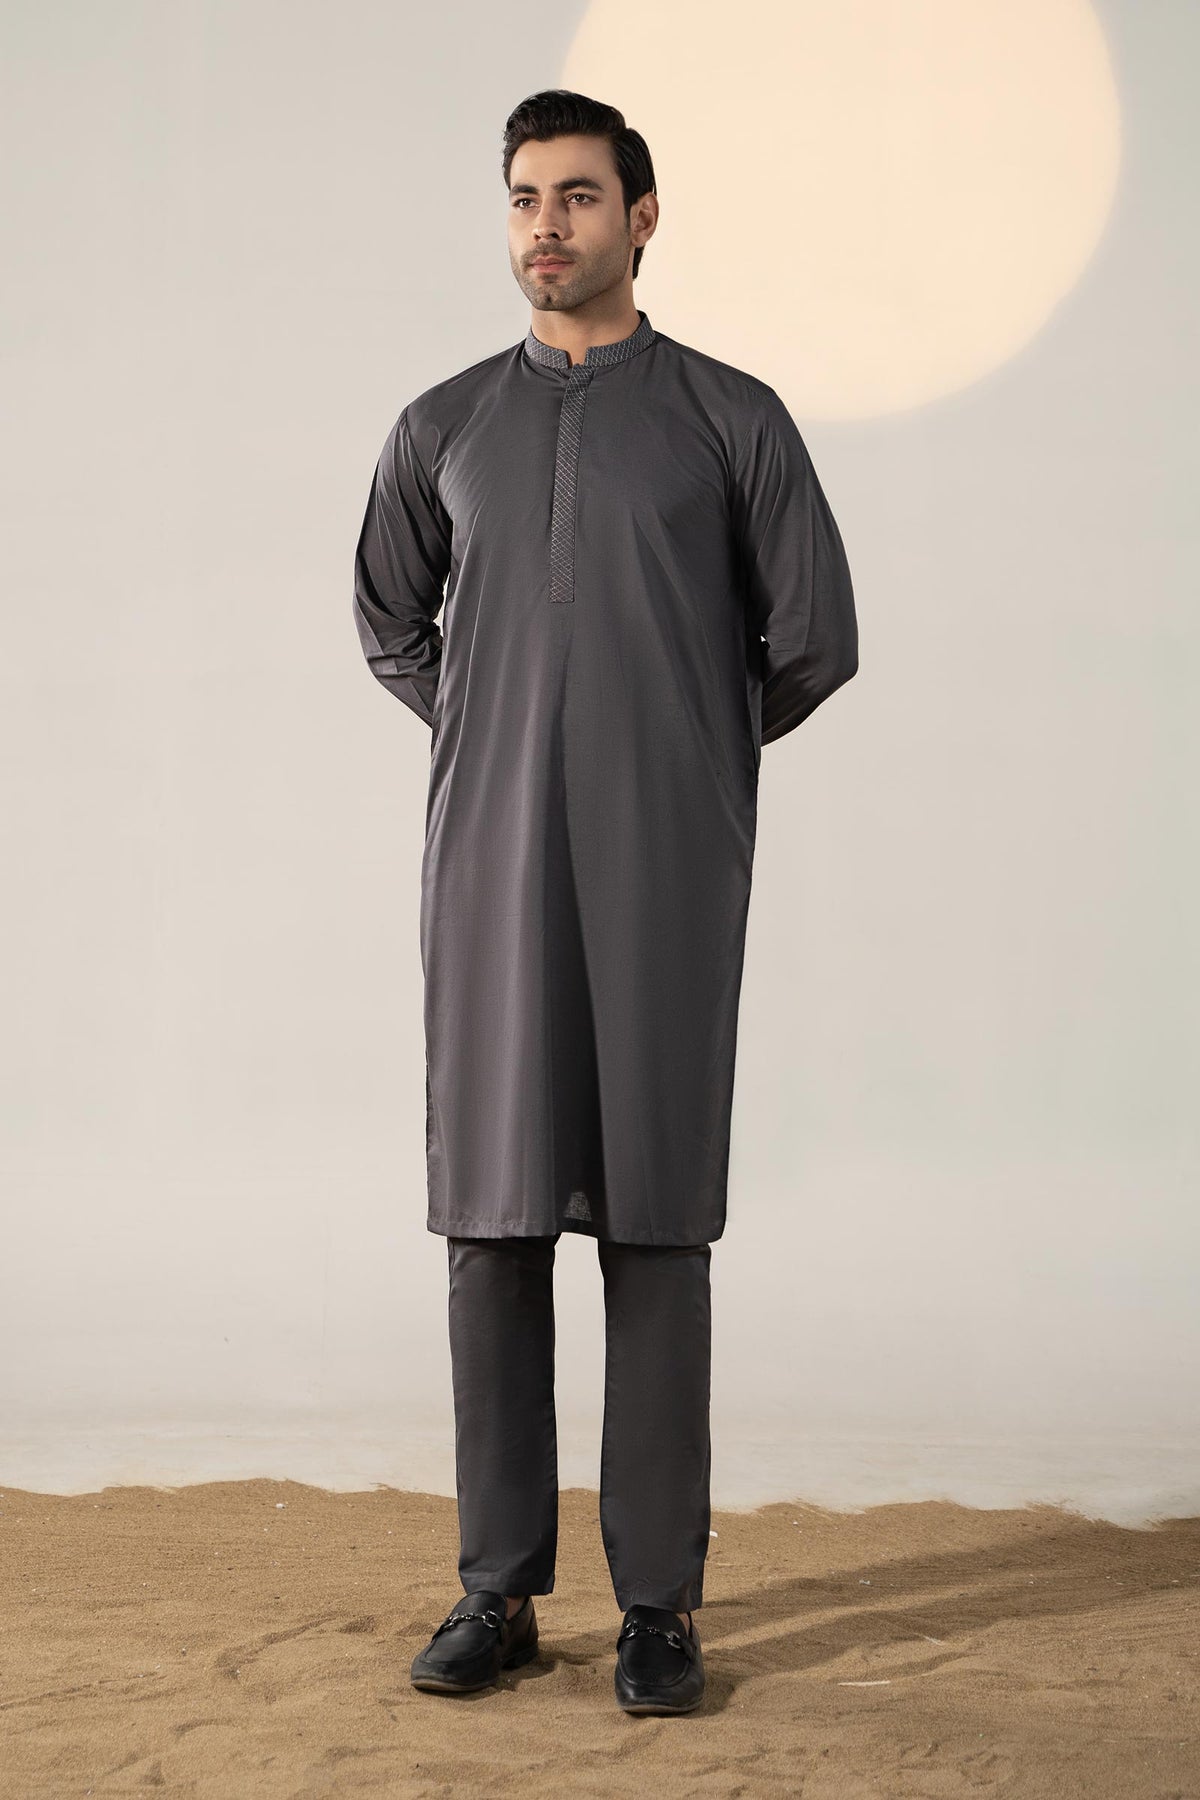
charcoal regular fit tunic shirt